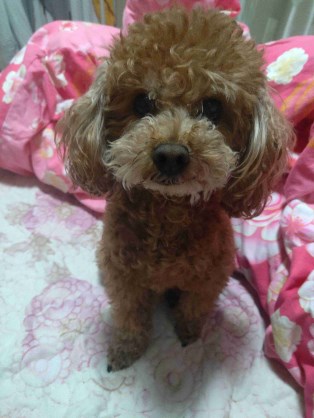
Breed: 7449-n000128-teddy